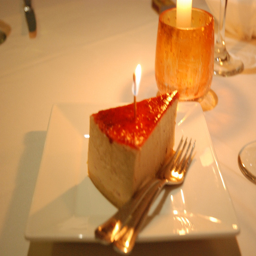
A slice of cake and some forks on a plate.
A piece of cake with a burning candle sits on a  square plate.
A slice of cake sitting on top of a white plate.
a close up of a plate with cake
A slice of cake with a candle on a plate on the table.